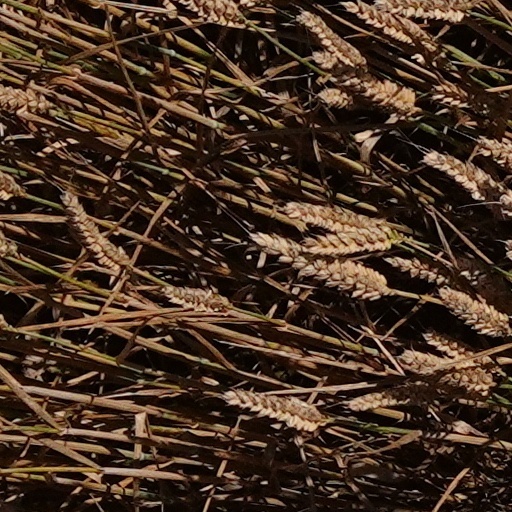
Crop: wheat